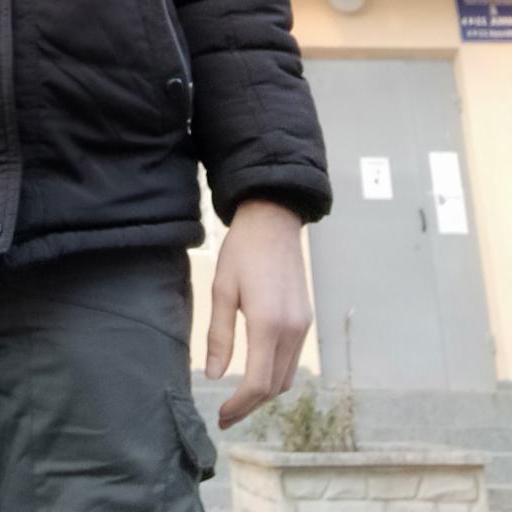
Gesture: no_gesture